Image-based flow visualization

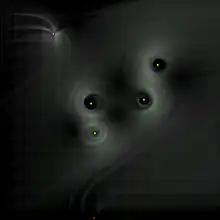
Image-based flow visualization where a grid image is advected by the flow field.

In scientific visualization, image-based flow visualization (or visualisation) is a computer modelling technique developed by Jarke van Wijk to visualize two dimensional flows of liquids such as water and air, like the wind movement of a tornado. Compared with integration techniques it has the advantage of producing a whole image at every step, as the technique relies upon graphical computing methods for frame-by-frame capture of the model of advective transport of a decaying dye. It is a method from the texture advection family.